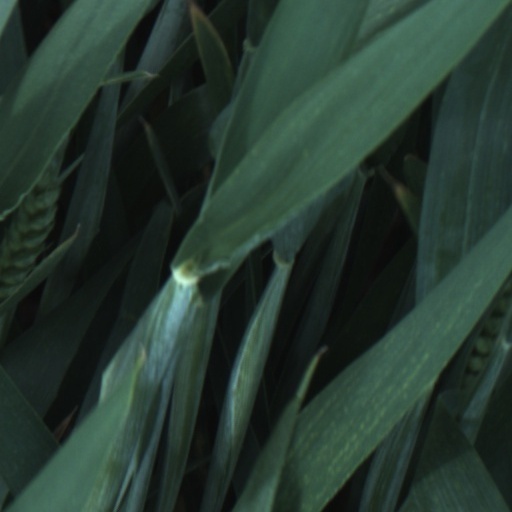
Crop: wheat